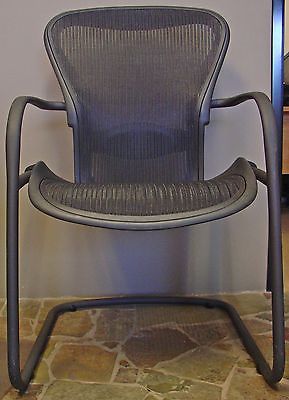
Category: chair